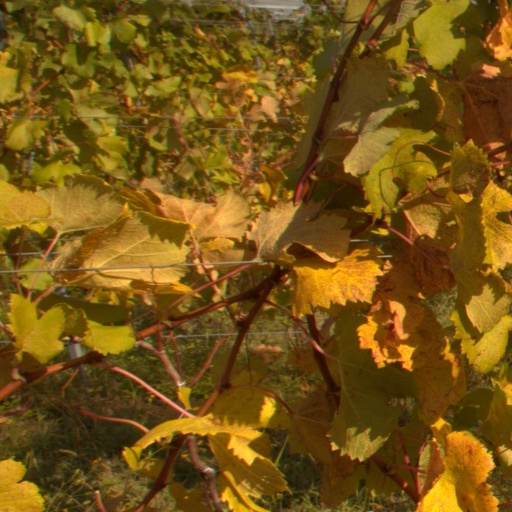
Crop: grape